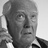
Emotion: neutral